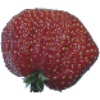
Label: strawberry_wedge